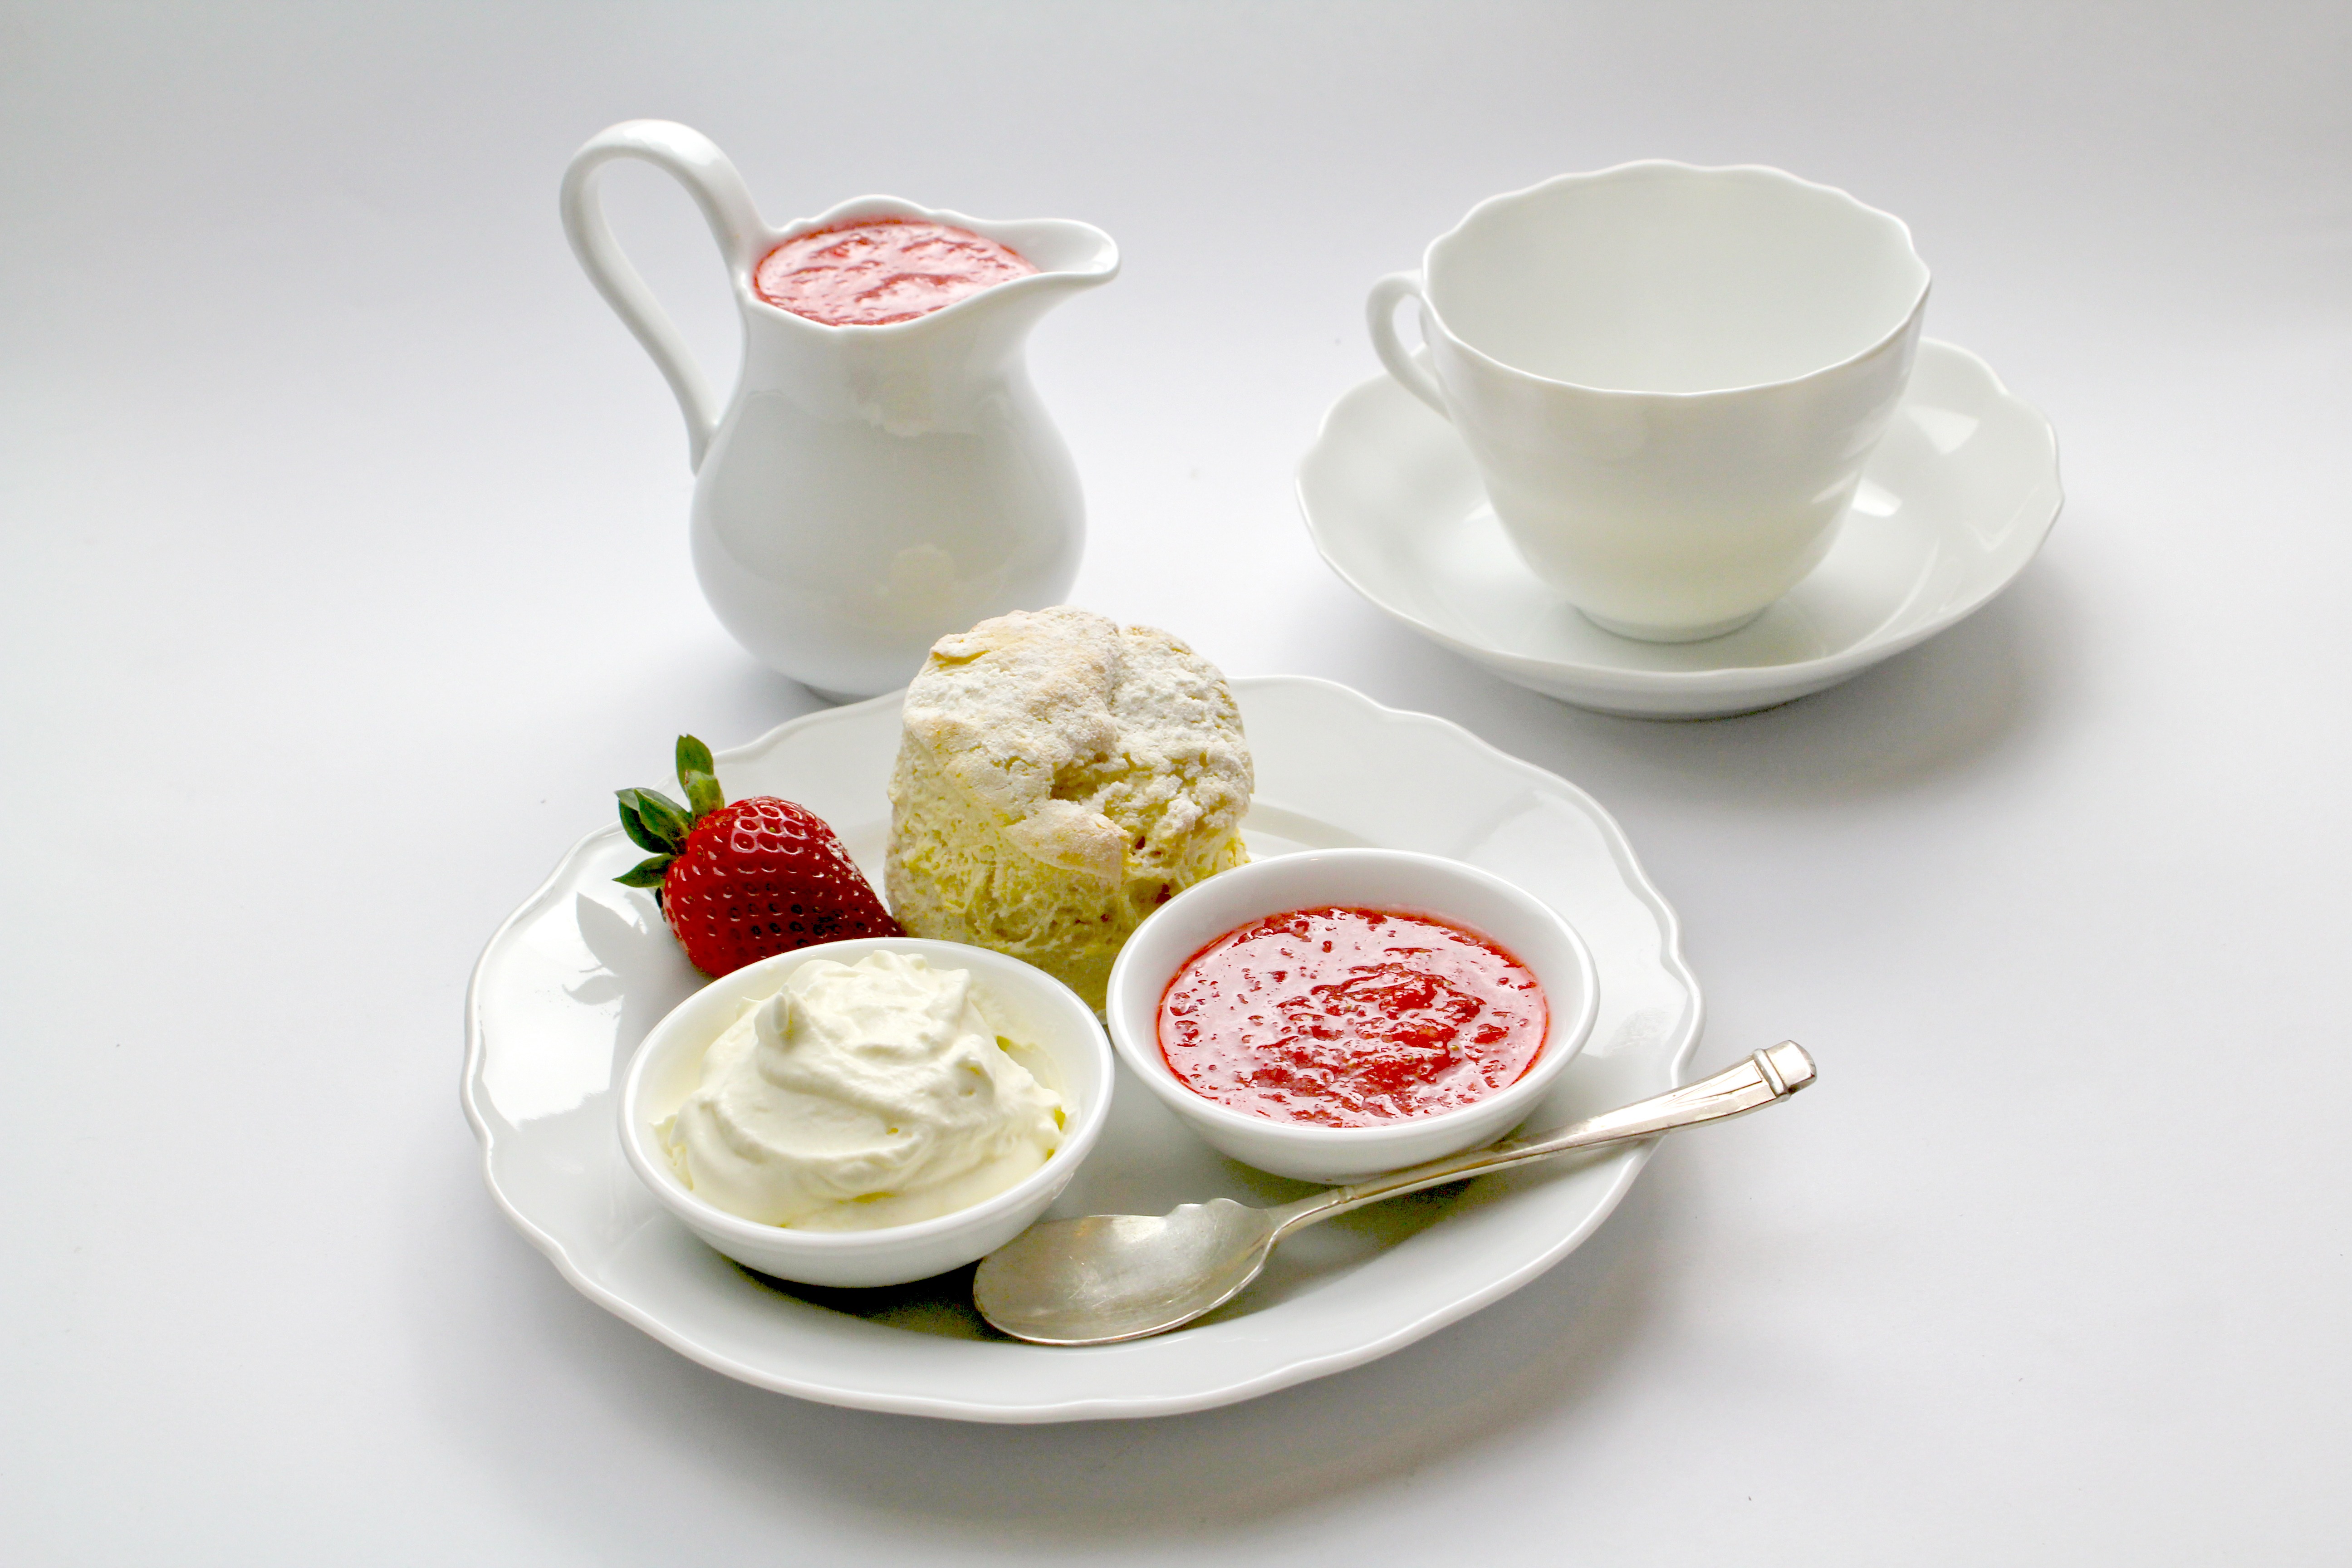
cup, dish, meal, food, produce, drink, breakfast, dessert, coffee cup, cuisine, cream, cake, dairy product, jam, whipped cream, sugar, icing, creme